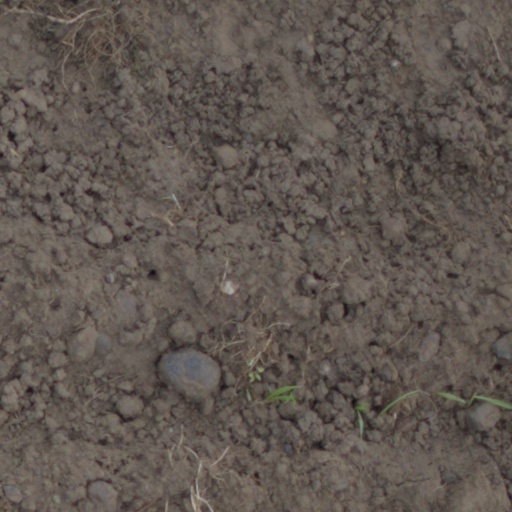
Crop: wheat